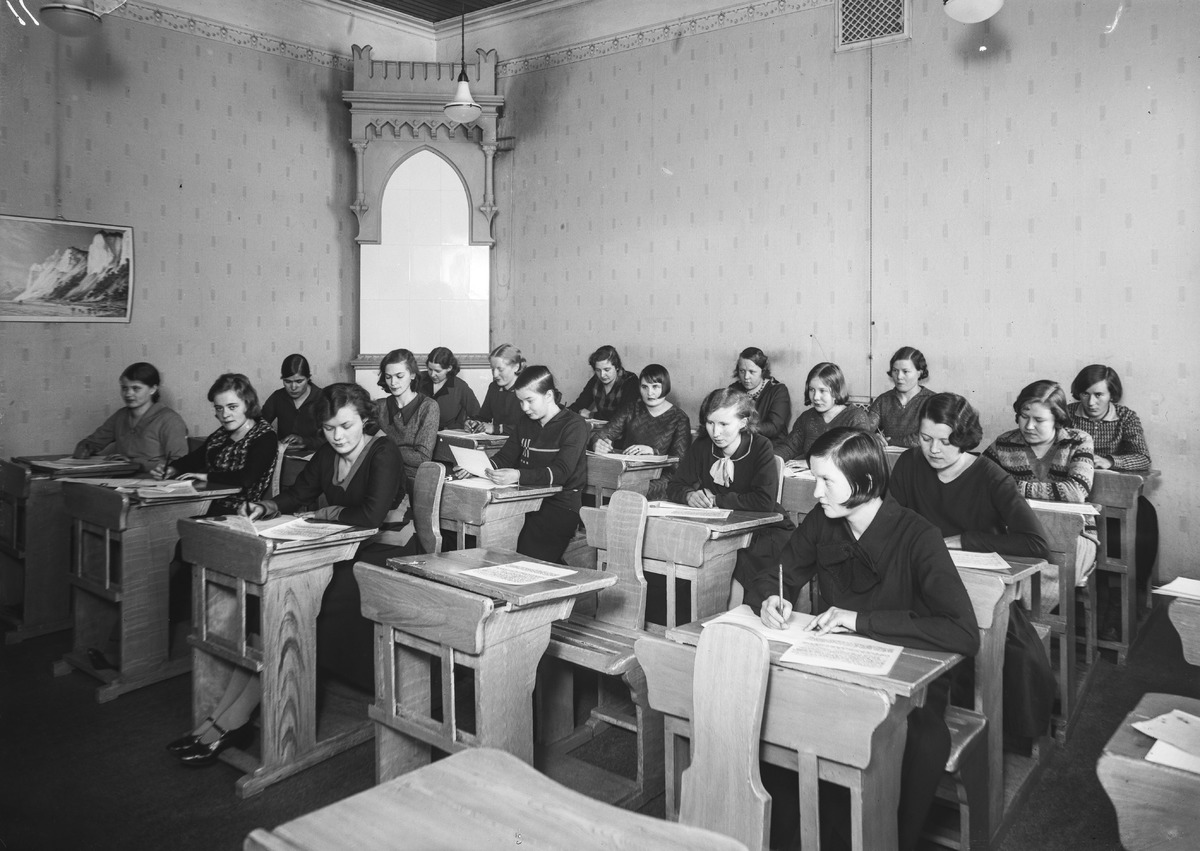
Oulun tyttölyseon abiturientit 2.3.1931
Oulu girls' lyceum's candidates for the matriculation examination on March 2, 1931
sisällön kuvaus: Oulun tyttölyseon abiturientit 2.3.1931. content description: Oulu girls' lyceum's candidates for the matriculation examination on March 2, 1931.
Vuosi: 1931
Paikka: Suomi, Oulu, Suomi, Pohjois-Pohjanmaa, Oulu
Aiheet: sisäkuva; ryhmäkuva; opiskelu; koululaiset; abiturientit; lyseot; tyttökoulut; lyceums; studying; girls' schools